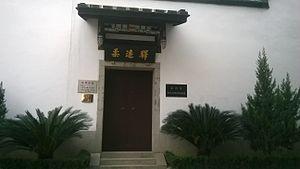
Les Ryūkyū-kan ou Liuqiu guan sont des institutions servant de résidences et de bases d'opérations pour les missions du royaume de Ryūkyū à Fuzhou en Chine et Kagoshima au Japon.